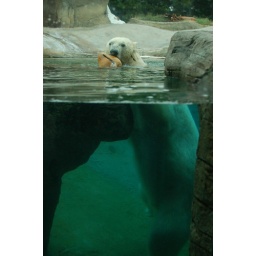
polar bear playing in the water